Geography of Arunachal Pradesh

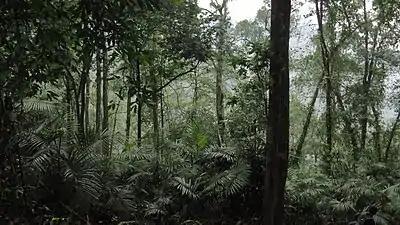
Evergreen forest of Pakke, Aurnachal Pradesh.

Other rivers include Tawang Chu, Dikrong, Ranga, Kamala/Kamla, Kamplang, Siyum, Dihing/ Noadihing and Tirap.